Schlüsselgerät 41

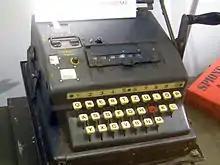
"Schlüsselgerät" 41 at the Fort Reuenthal Museum

The "Schlüsselgerät" 41 ("Cipher Machine 41"), also known as the SG-41 or Hitler mill, was a rotor cipher machine, first produced in 1941 in Nazi Germany, that was designed as a potential successor for the Enigma machine. It saw limited use by the "Abwehr" (German Army intelligence) towards the end of World War II.